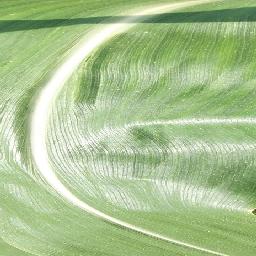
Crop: corn
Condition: (maize)_healthy